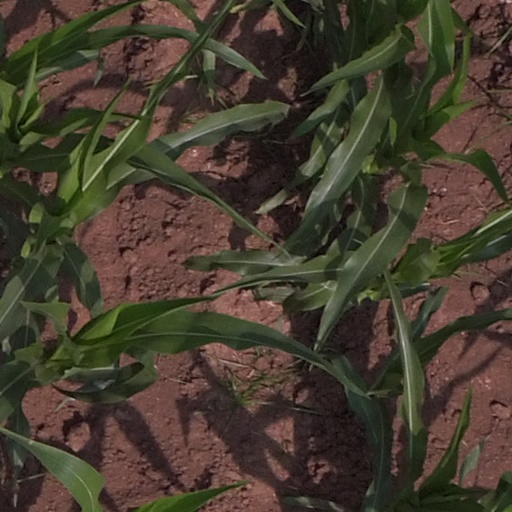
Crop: maize; corn